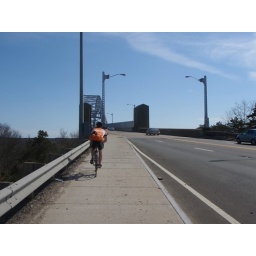
I wasn't walking this bridge in road bike shoes